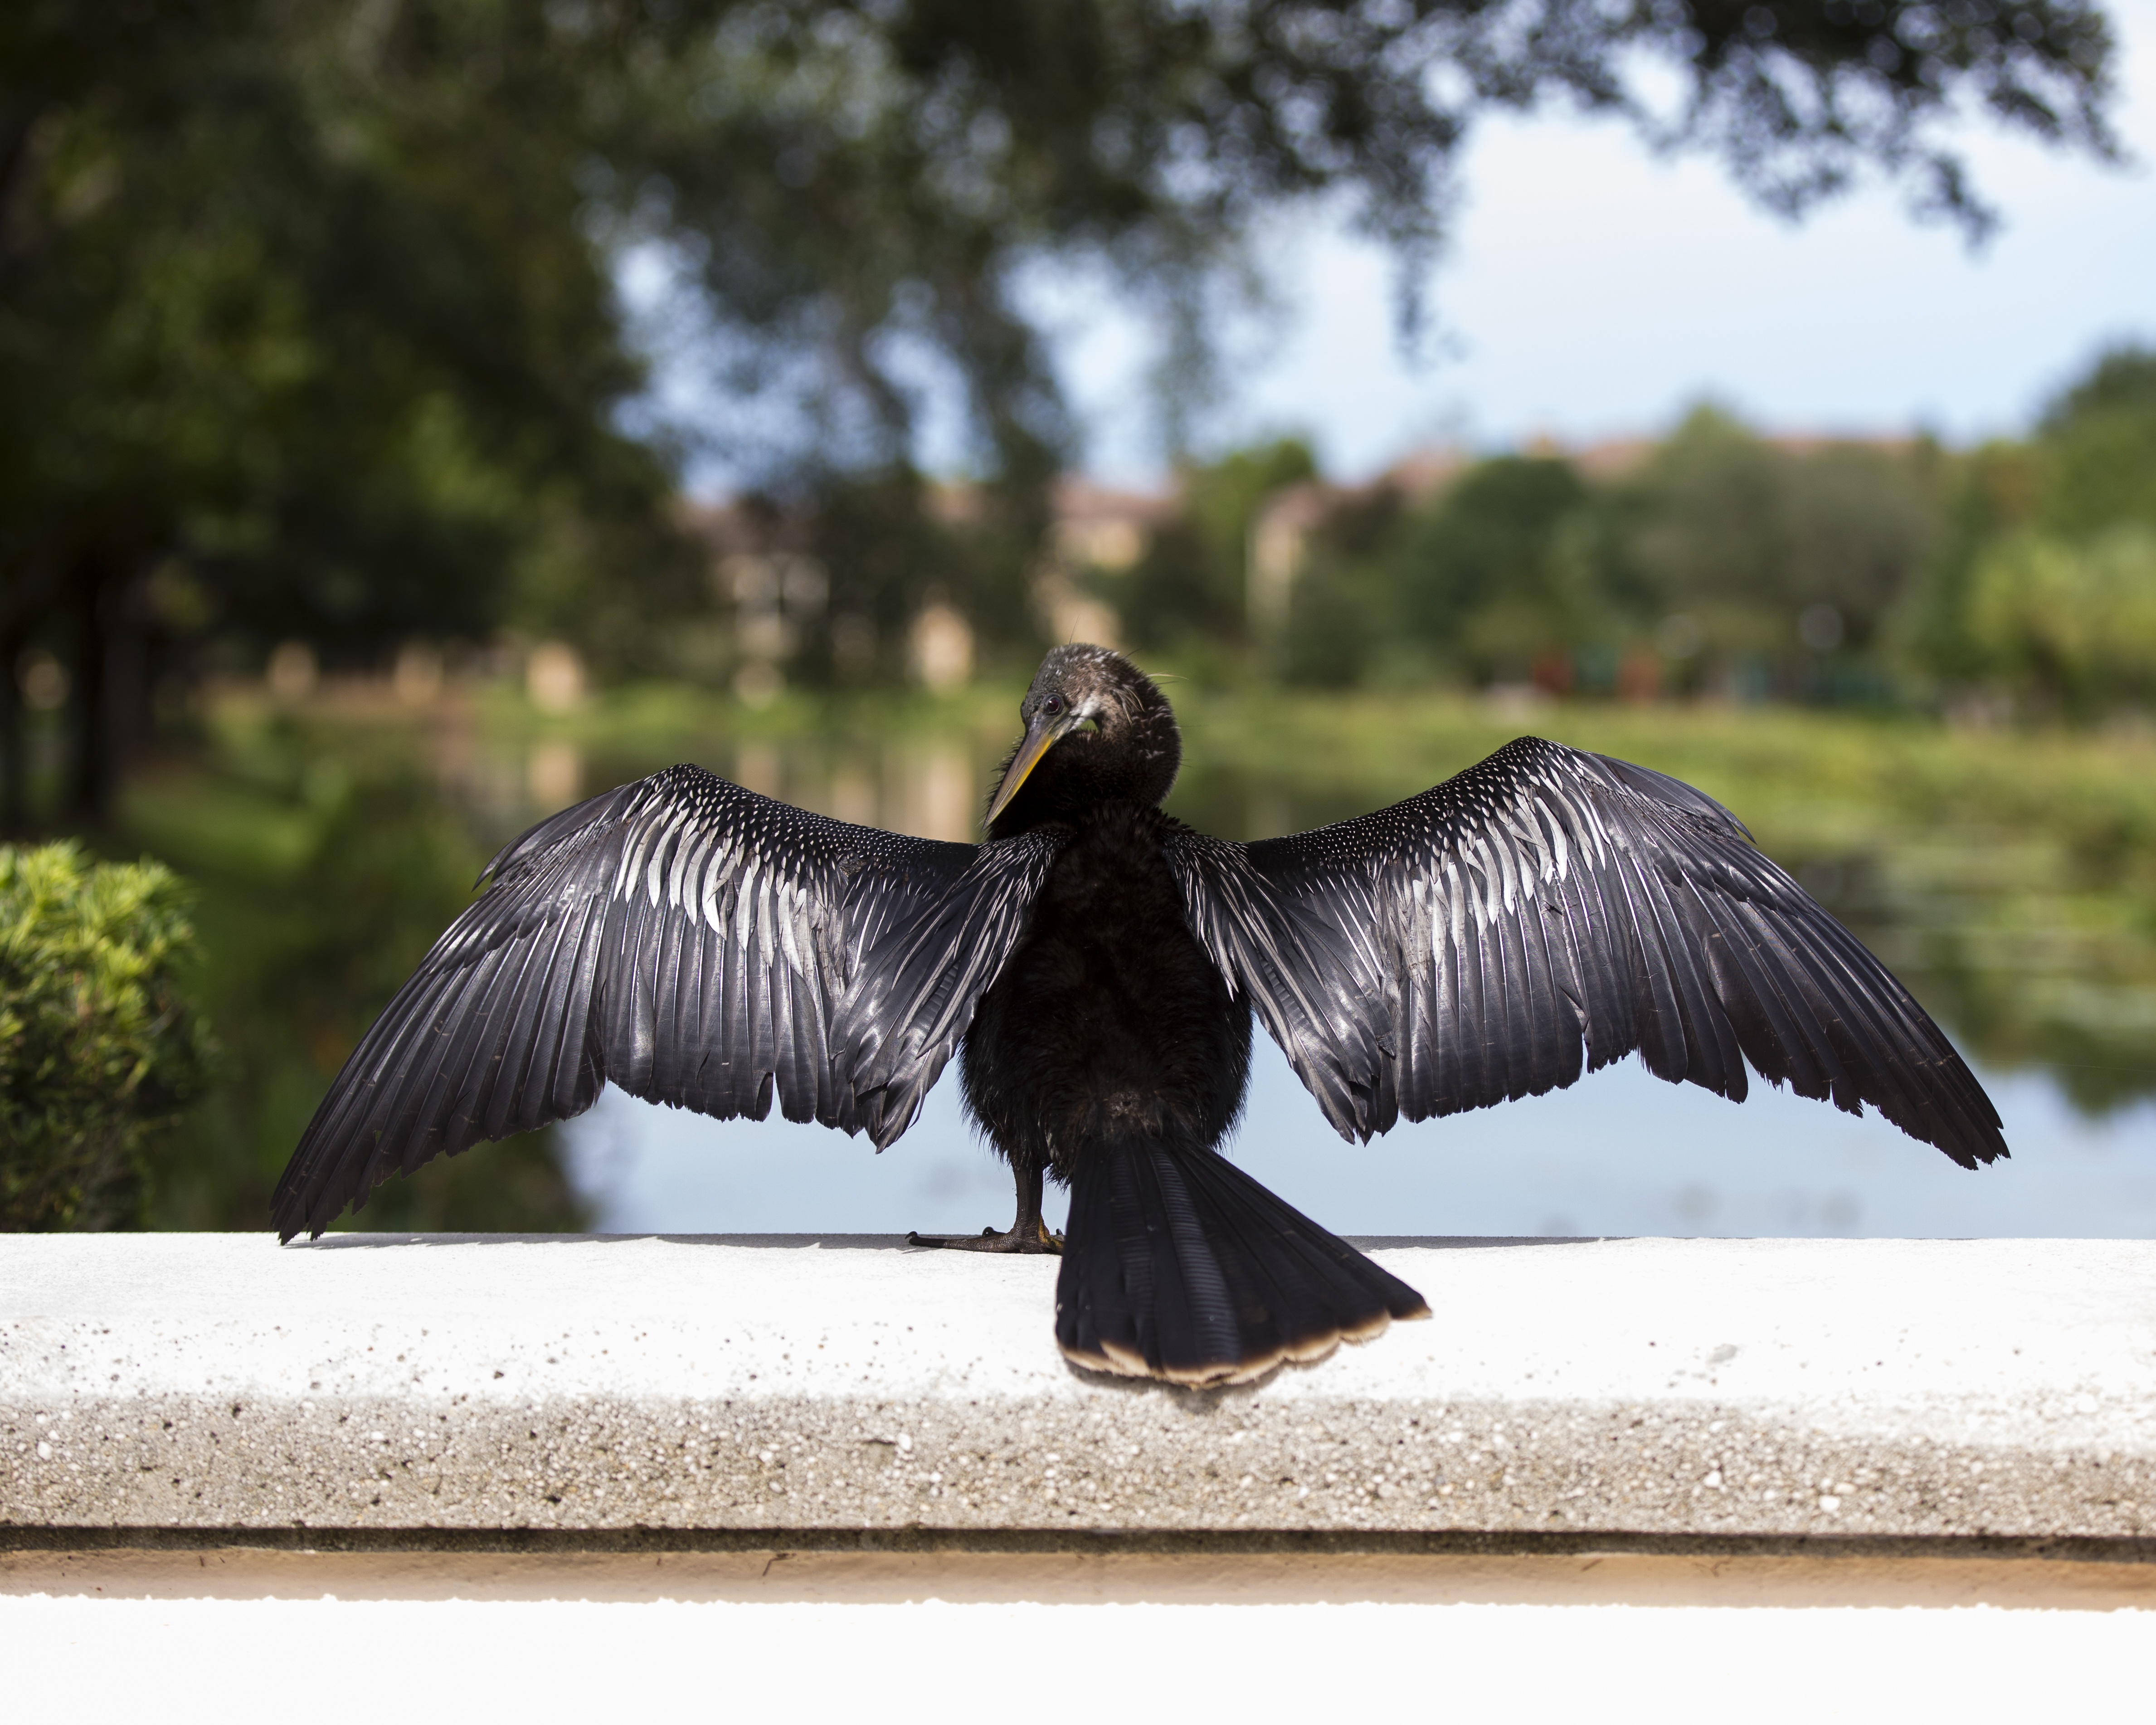
nature, bird, wing, seabird, wildlife, beak, fauna, bird of prey, taking flight, wings, vertebrate, vulture, florida, perching bird